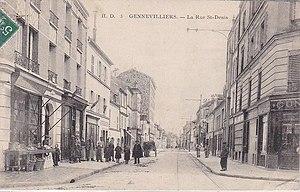
La rue Saint-Denis à Gennevilliers
La rue Pierre-Timbaud est une voie de communication située sur la commune de Gennevilliers.